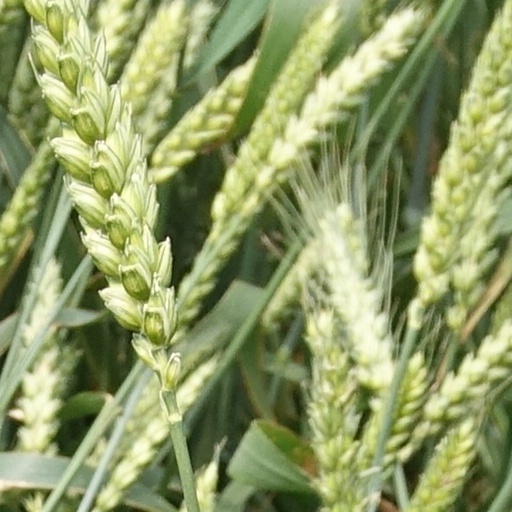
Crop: wheat